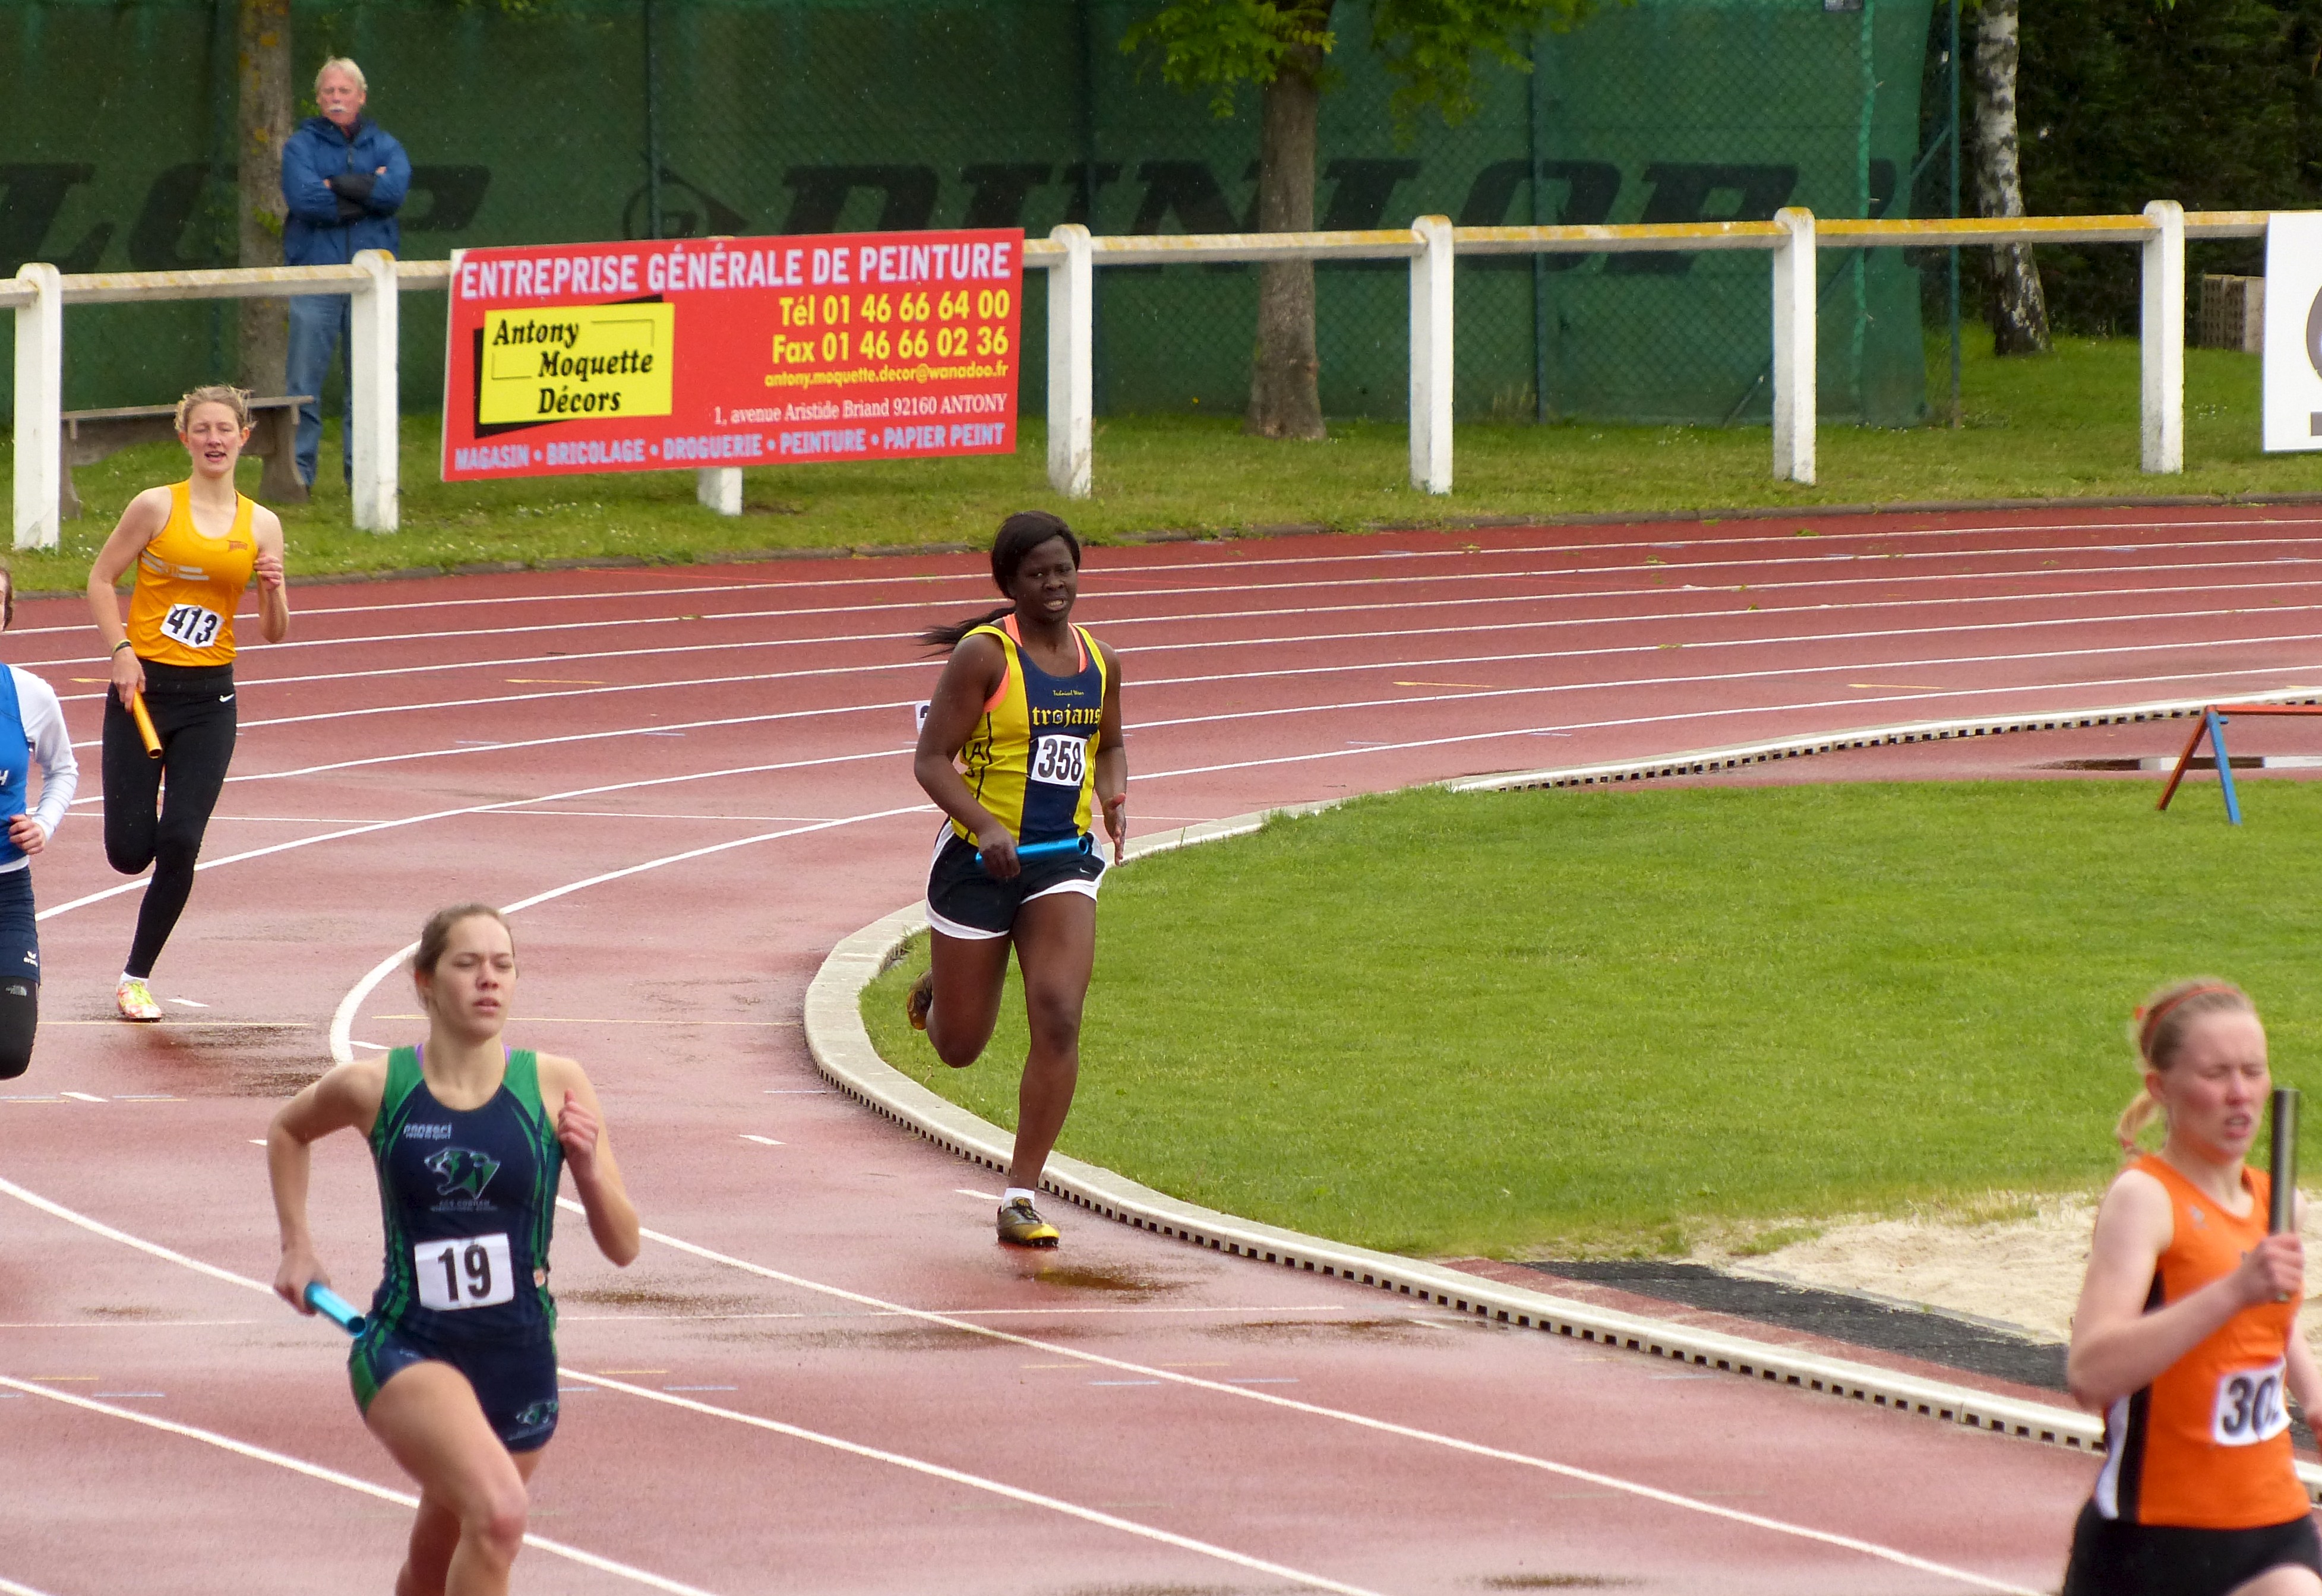
running, paris, jumping, 2013, team, sports, highschool, athletics, isst, sprint, trackandfield, human action, track and field athletics, heptathlon, middle distance running, 800 metres, 110 metres hurdles, 4 100 metres relay, 100 metres hurdles